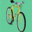
Label: bicycle